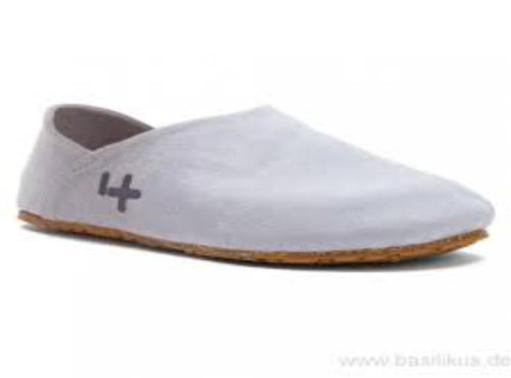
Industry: Clothes